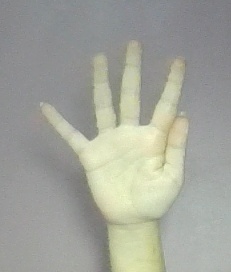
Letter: sheen